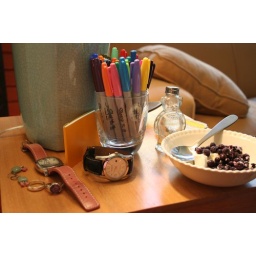
table by my chair in the living room